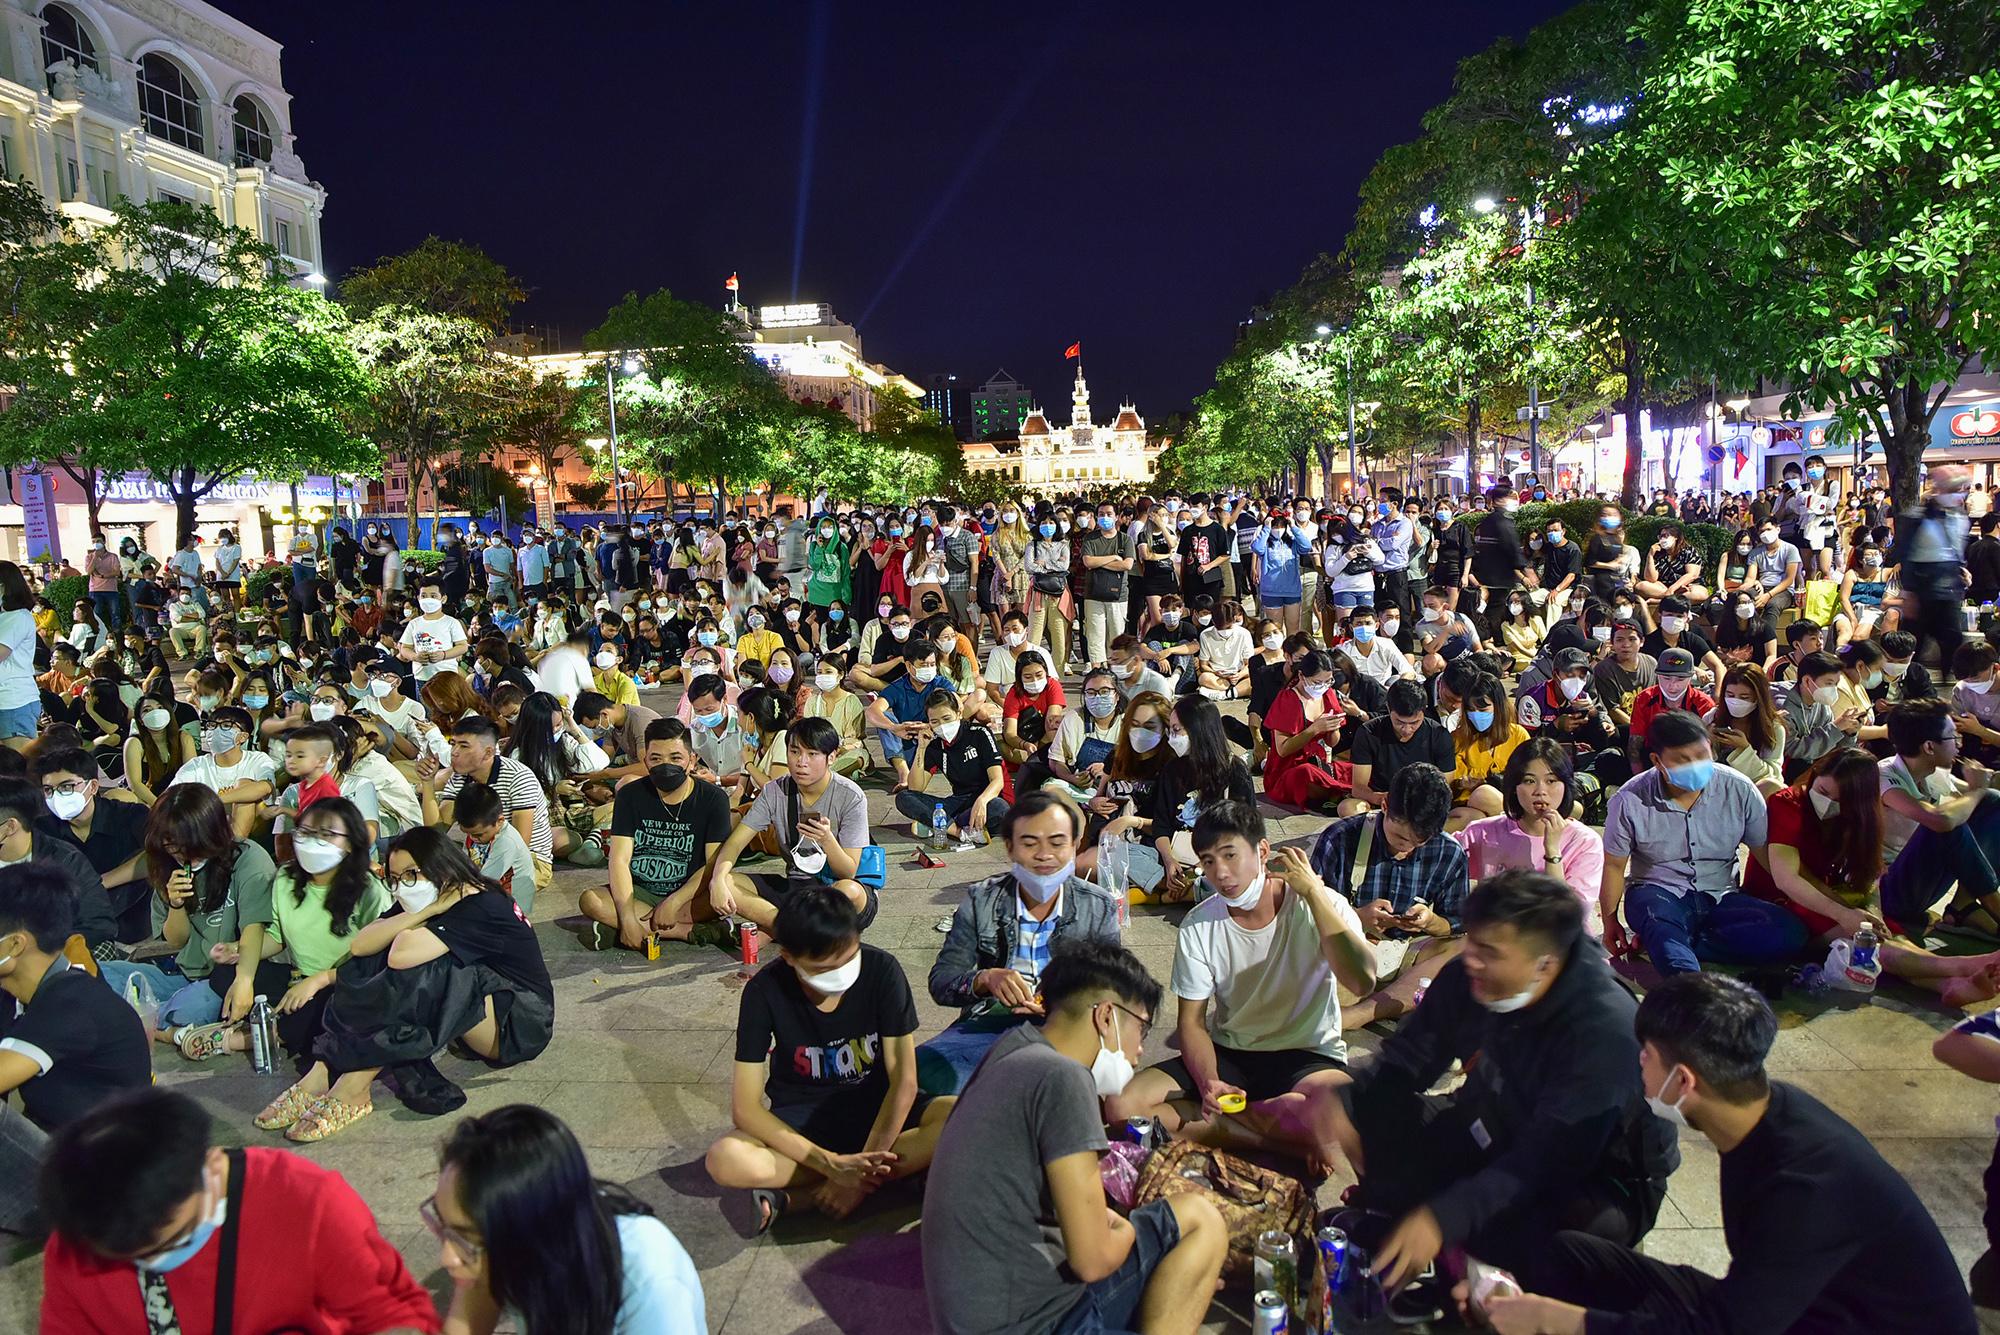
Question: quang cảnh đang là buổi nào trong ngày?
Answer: quang cảnh đang là buổi tối